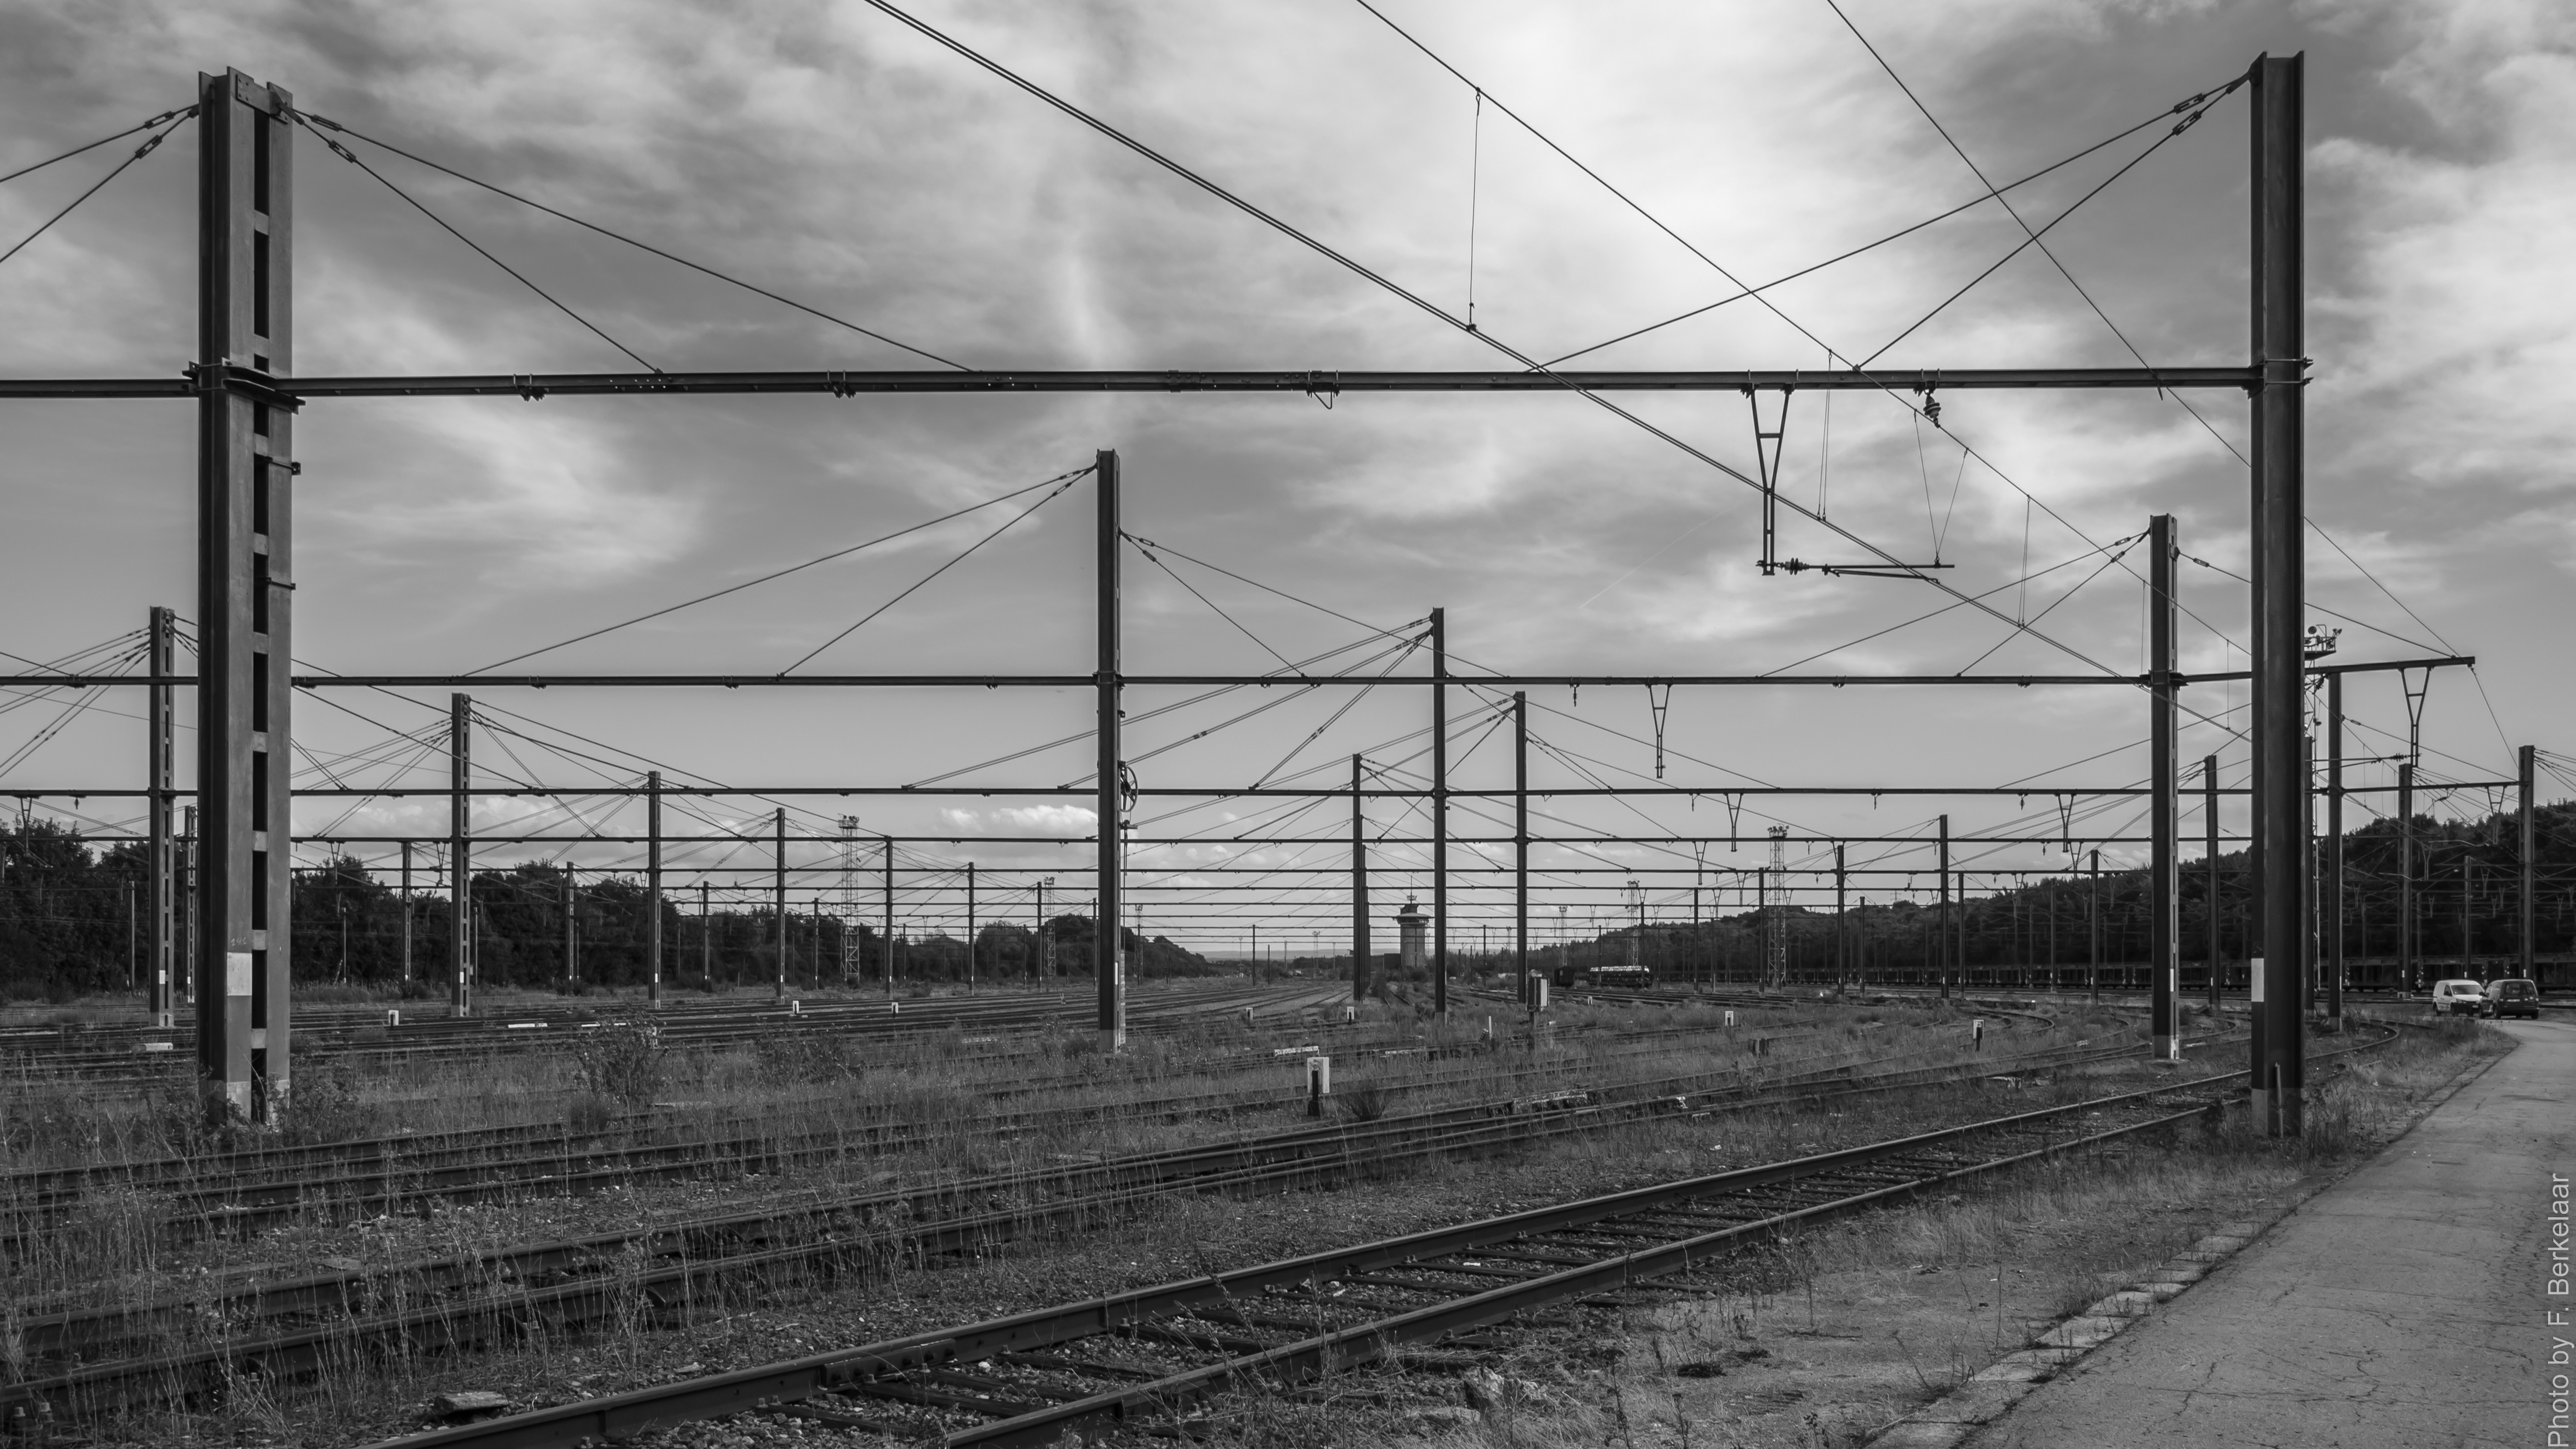
black and white, track, railroad, train, transport, line, vehicle, industry, electricity, monochrome, be, shape, belgie, spoorwegen, olympusm1240mmf28, wallonie, montzenroute, rail transport, plombi res, montzen, rangeerterrein, monochrome photography